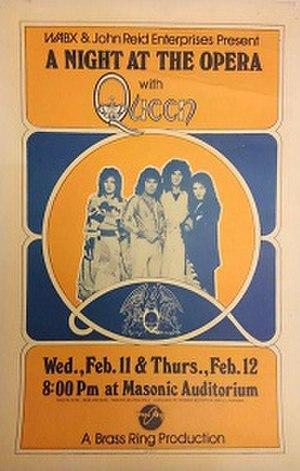
A Night at the Opera Tour est une tournée du groupe britannique Queen organisée en 1975 et 1976 en promotion de l'album A Night at the Opera. Elle compte 78 concerts donnés au total.